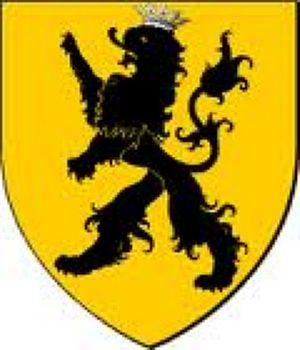
D’or à un lion de sable couronné d’argent.